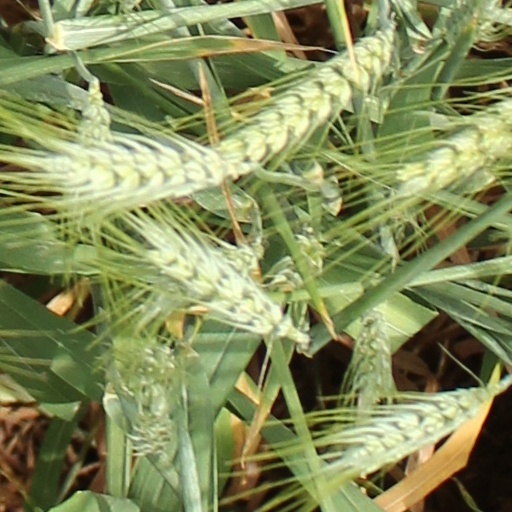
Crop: wheat